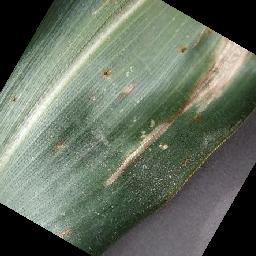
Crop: corn
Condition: (maize)_cercospora_spot_gray_spot